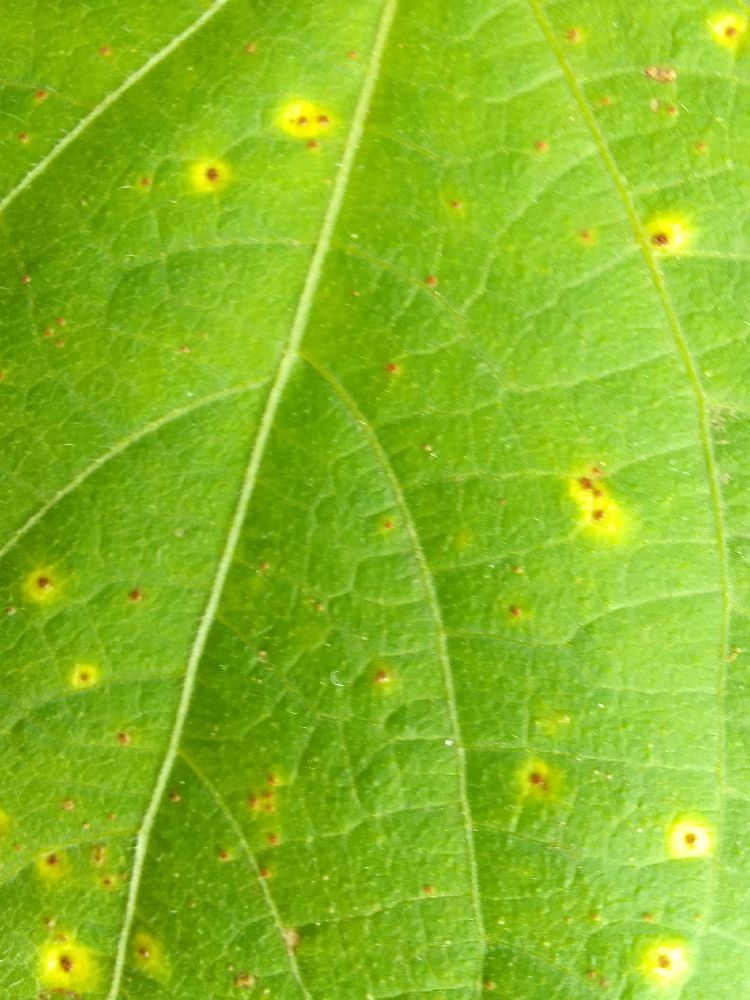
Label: rust